Hawkhurst branch line

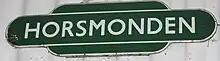
The totem from

The platform bay at Paddock Wood from which most of the line's trains departed is now part of a car park, with the edge of the platform fenced off. Parts of the line are still visible, such as the embankment through Swig's Hole valley and the approach to Horsmonden tunnel. Some bridges still remain, although the plate girder bridge over Goudhurst Road, Horsmonden has been removed.